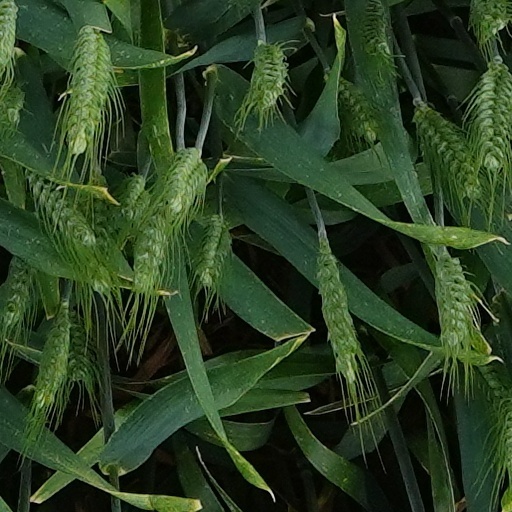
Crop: wheat